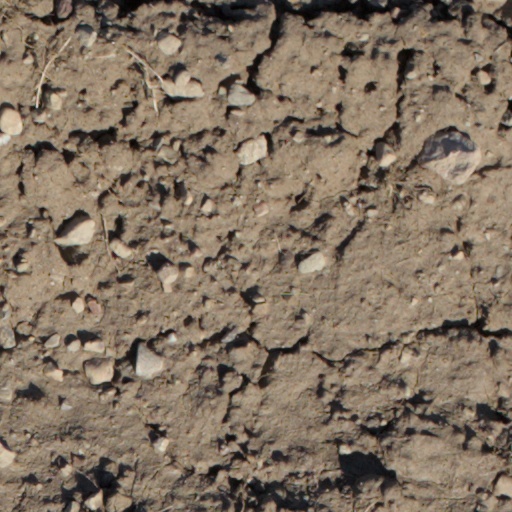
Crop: wheat